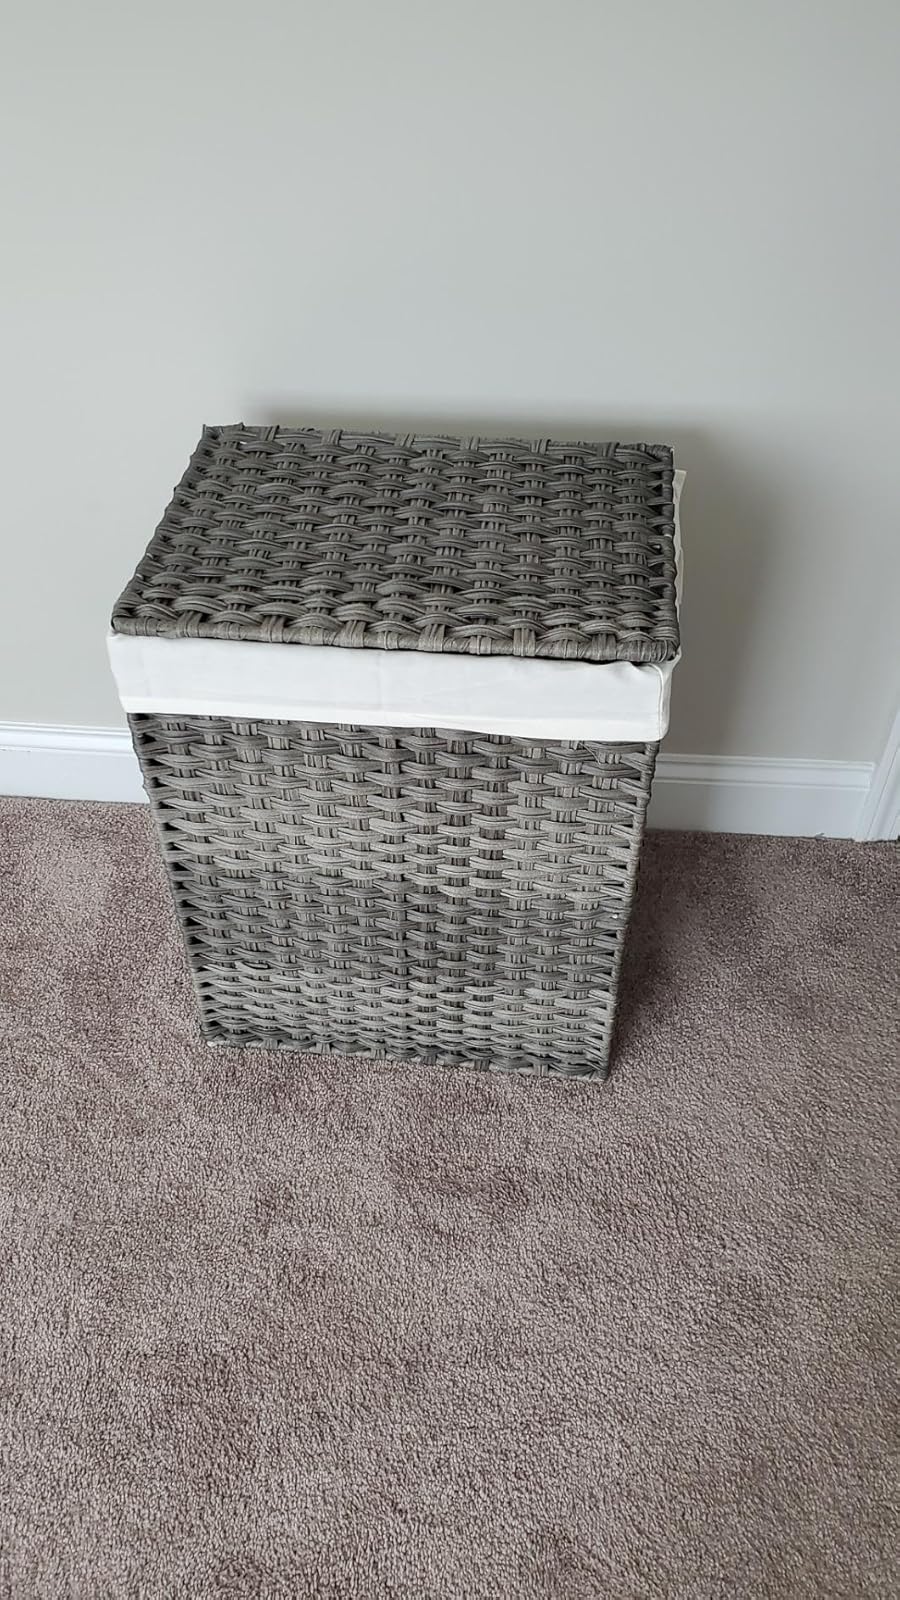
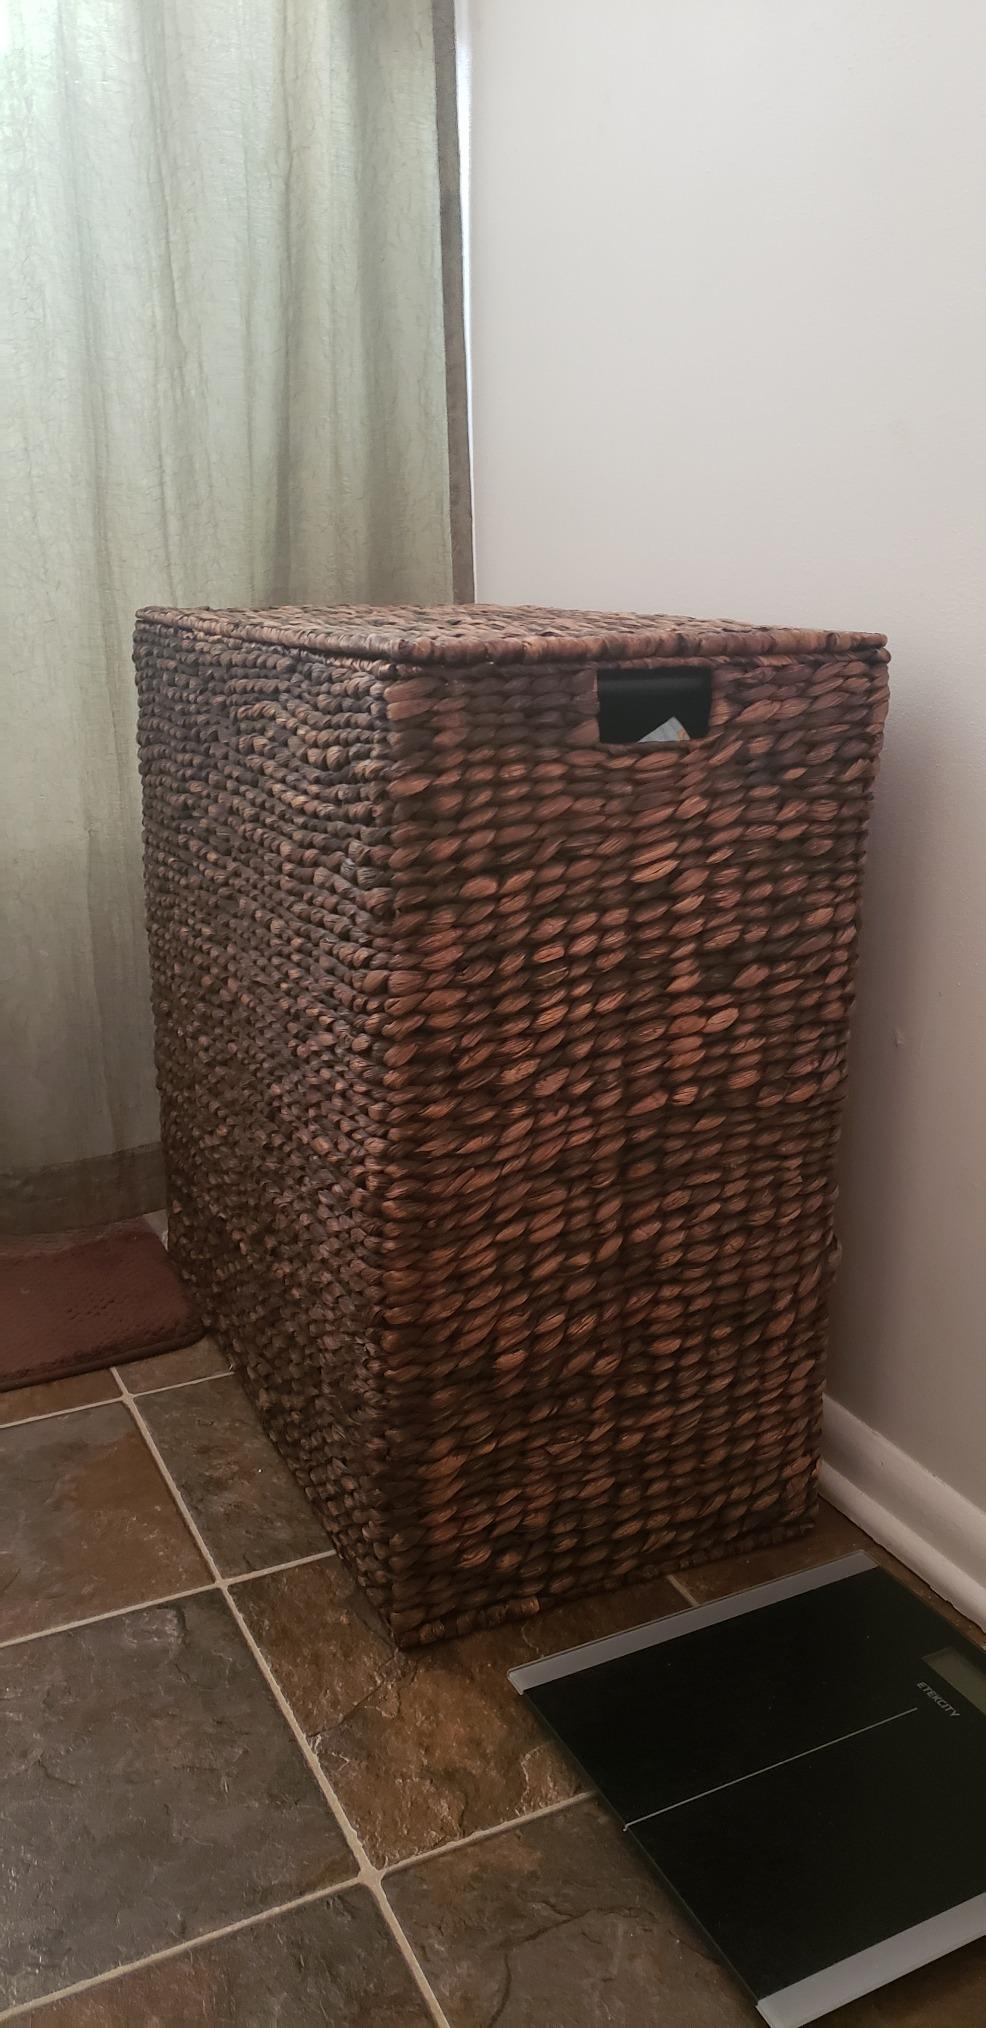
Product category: items_hamper
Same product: no